Alberta Advanced Education

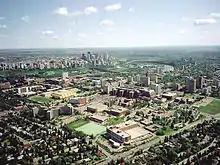
Aerial view of the University of Alberta North Campus, the oldest post-secondary institution in the province

Alberta Advanced Education was founded on November 25, 2004 by an Order-in-Council, with Dave Hancock serving as inaugural minister. Alberta Advanced Education was created after the Ministry of Learning was split into the ministries of Education and Advanced Education.